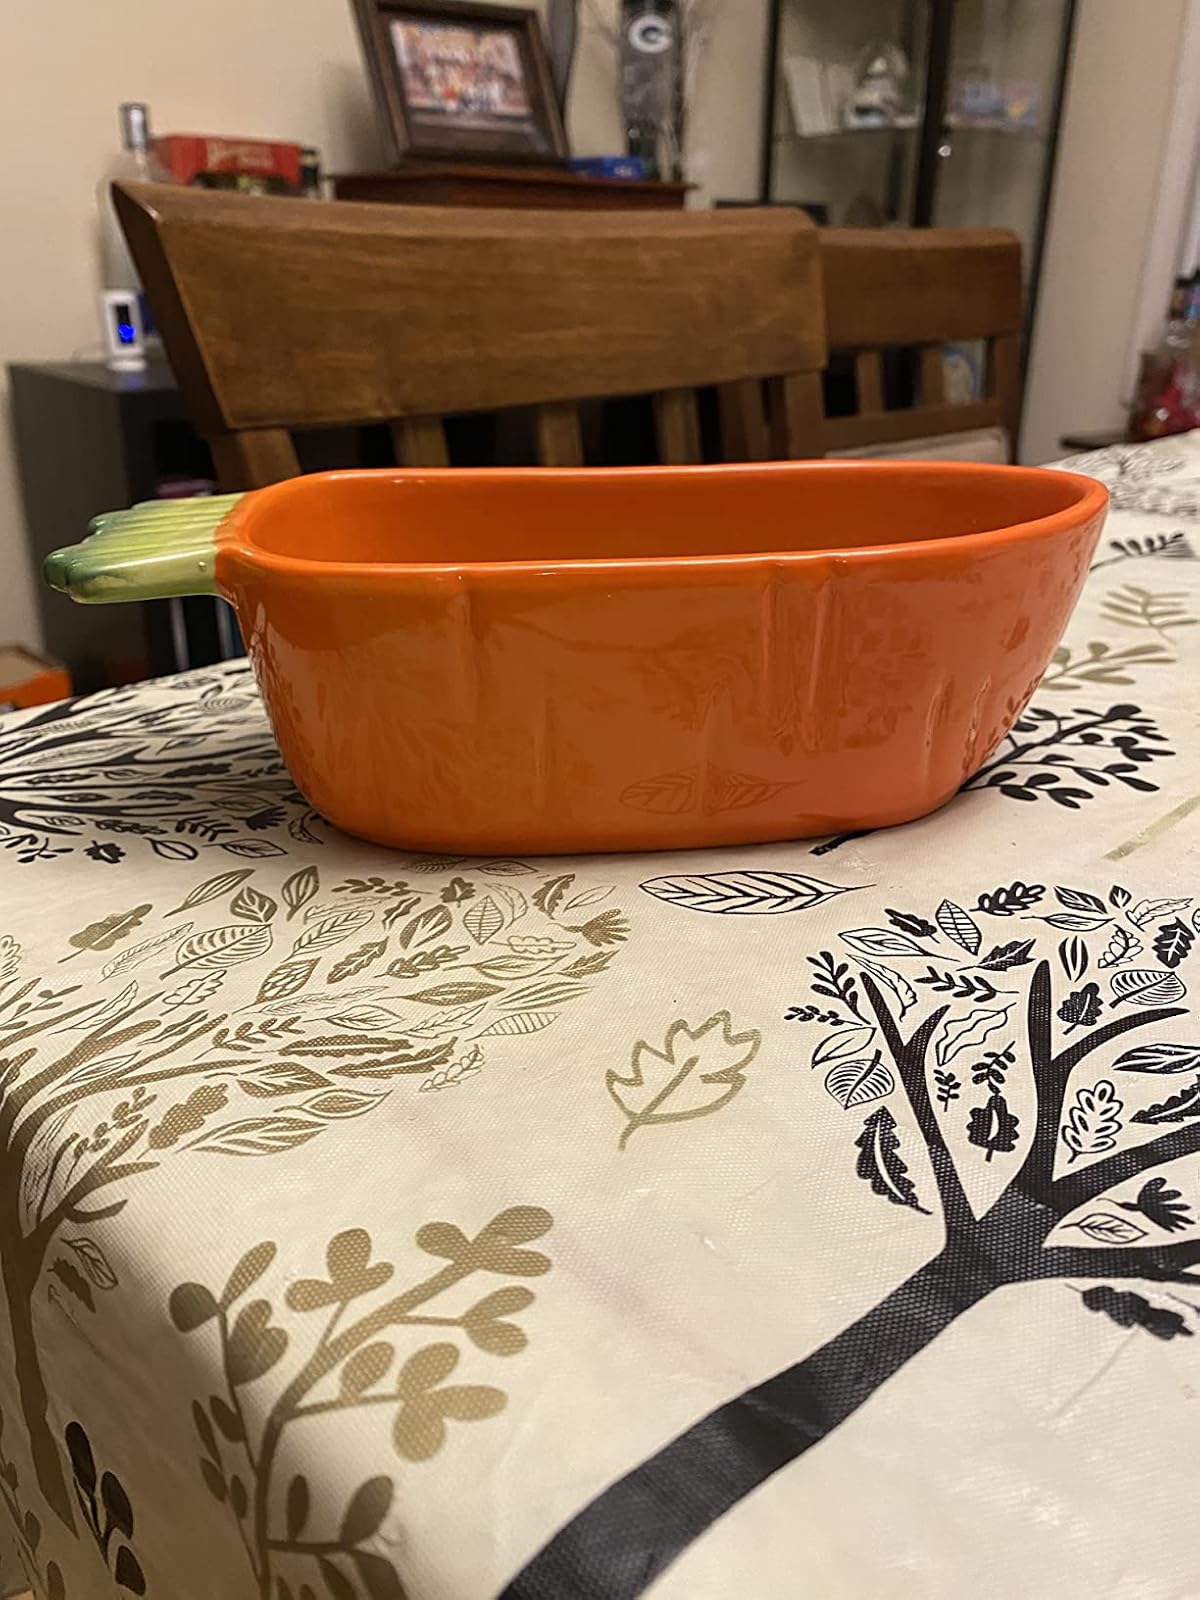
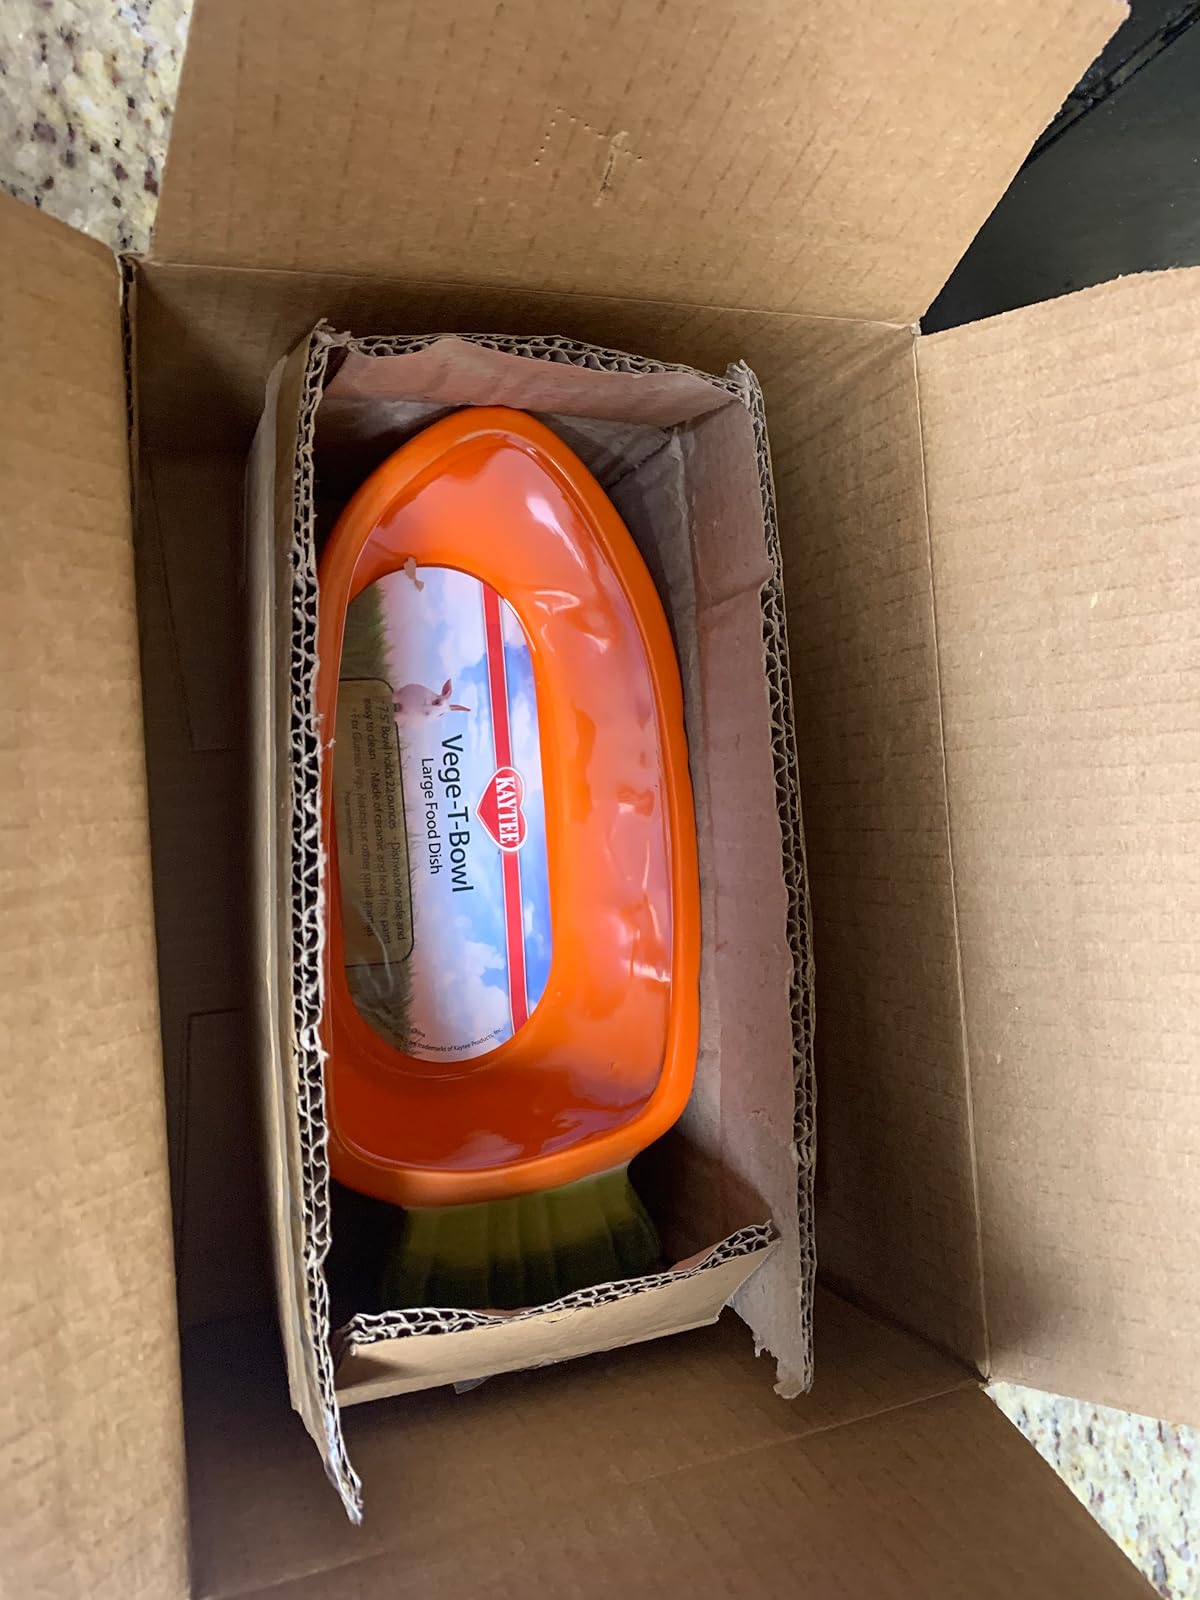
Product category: items_bowl
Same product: yes